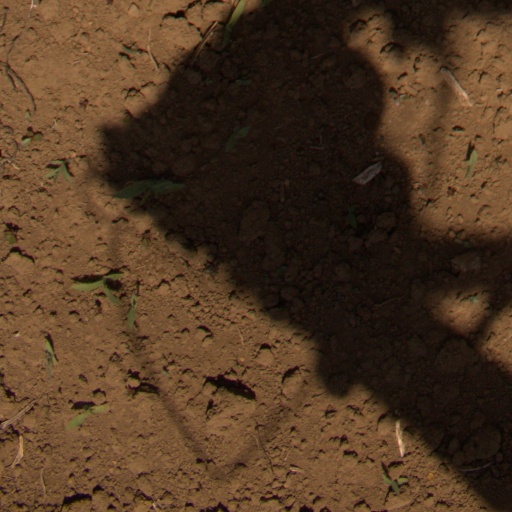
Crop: Jerusalem artichoke